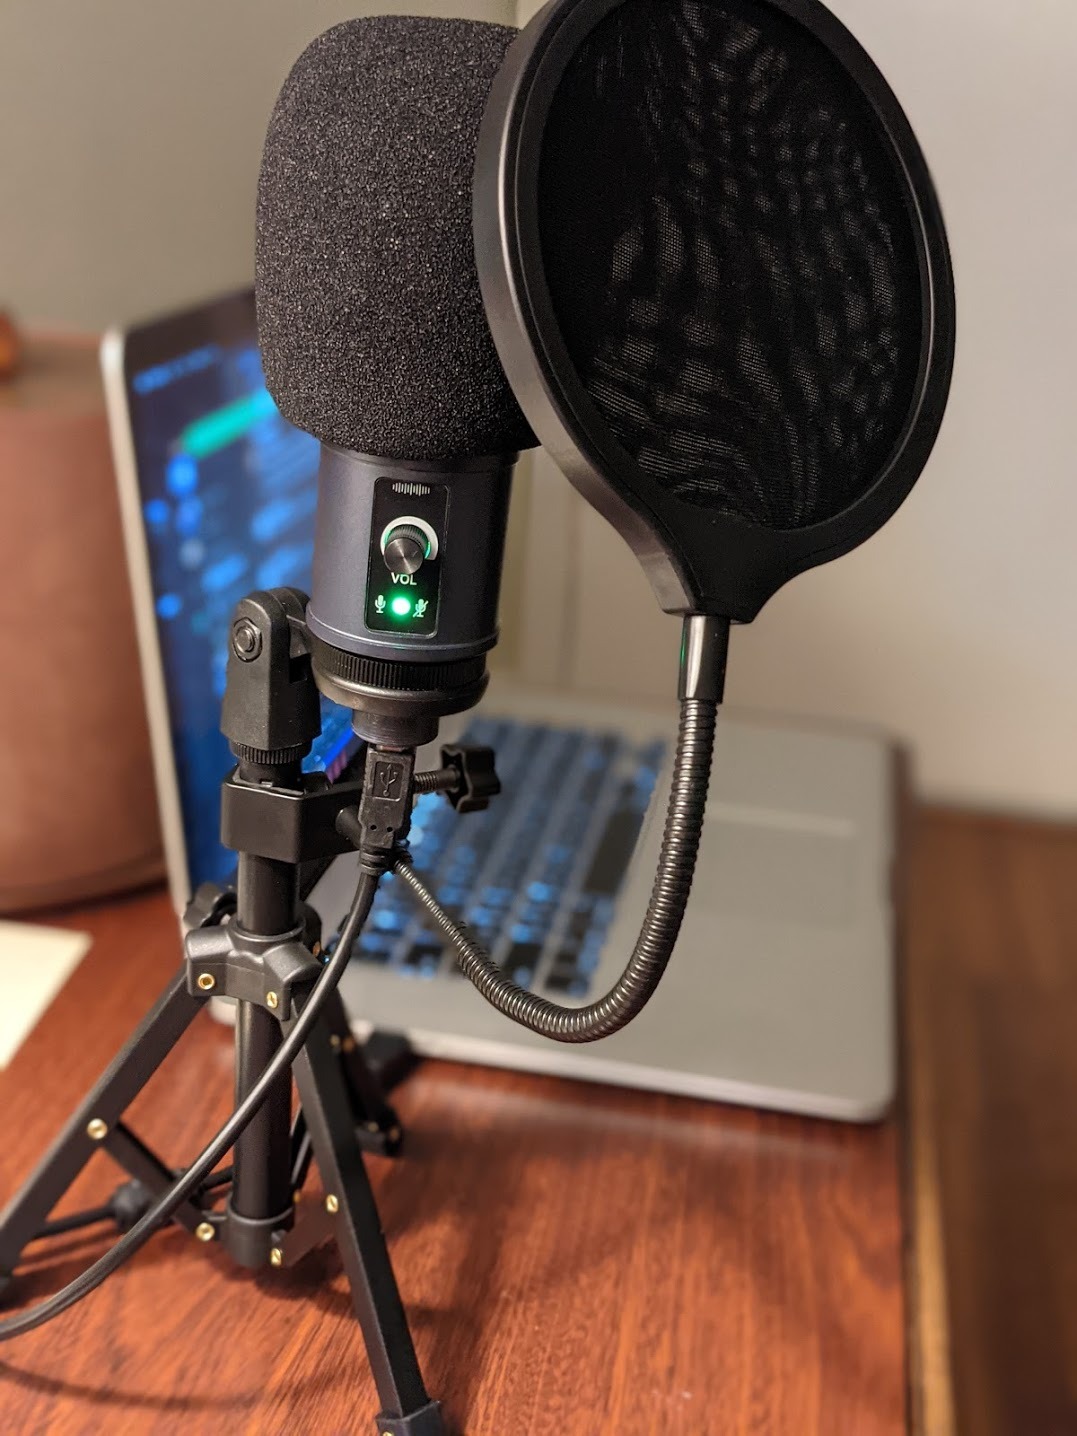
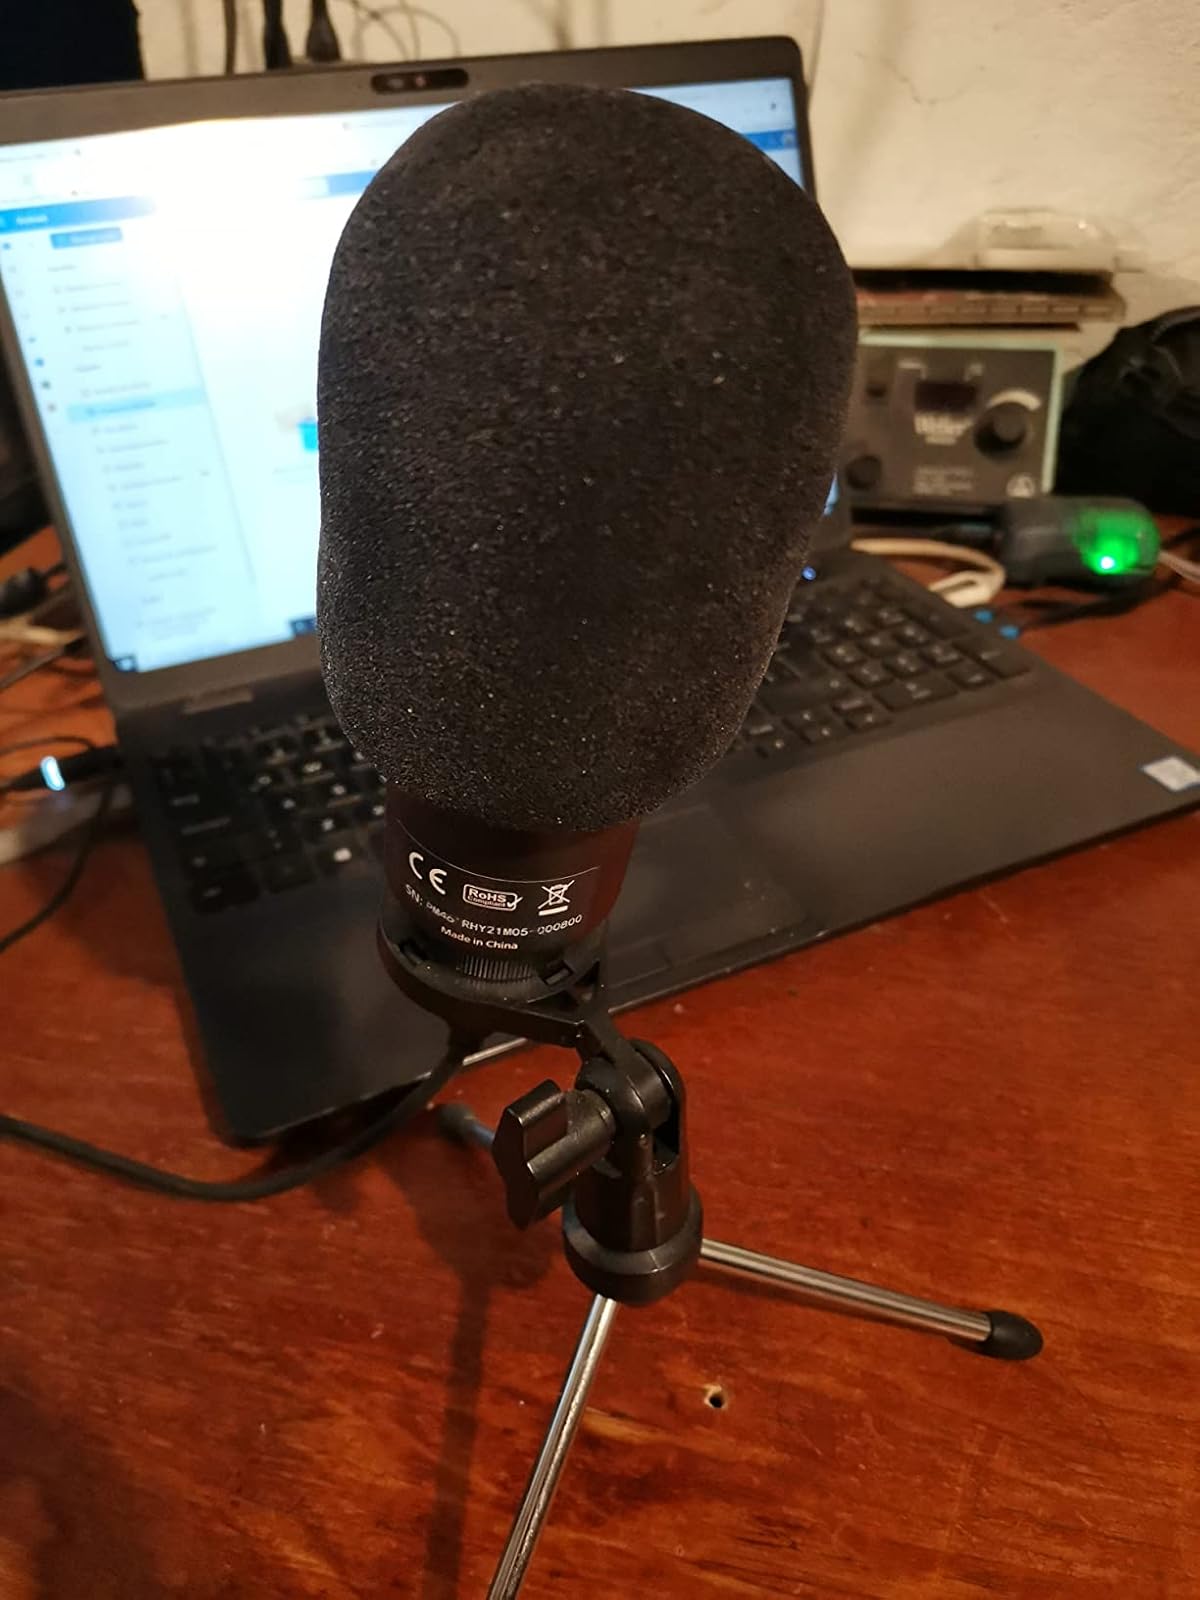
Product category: microphone
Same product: no